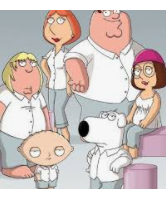
Portrait style: Cartoon Portrait